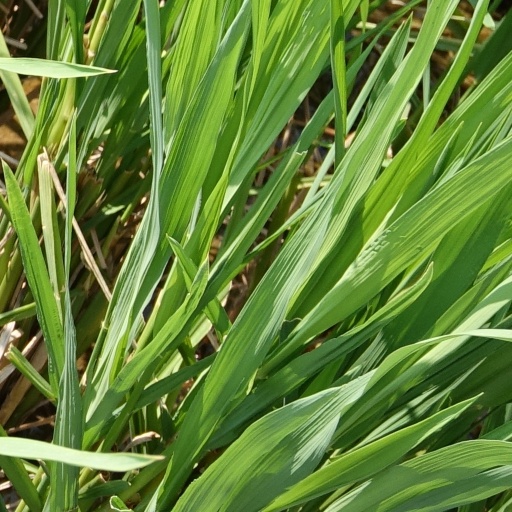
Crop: rice